Road Repair and Accountability Act

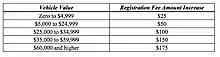

SB1 also imposed a vehicle registration fee increase. The annual fee increase is based on the value of the vehicle, ranging from $25 to $175.